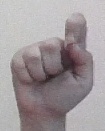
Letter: fa